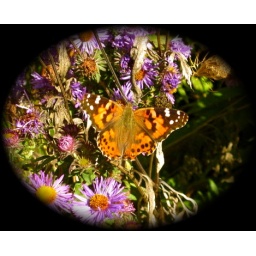
taken in the Audubon school flower garden by Alex on october 6th 2009. the butterfly is on colorful flowers